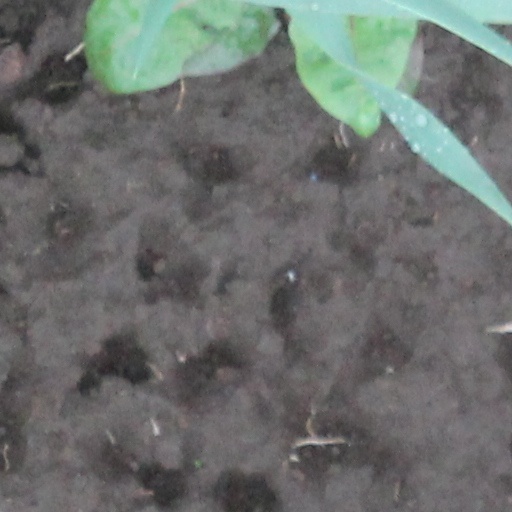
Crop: wheat